Question: Please indicate a possible affordance area of the hold_book that can be used for holding
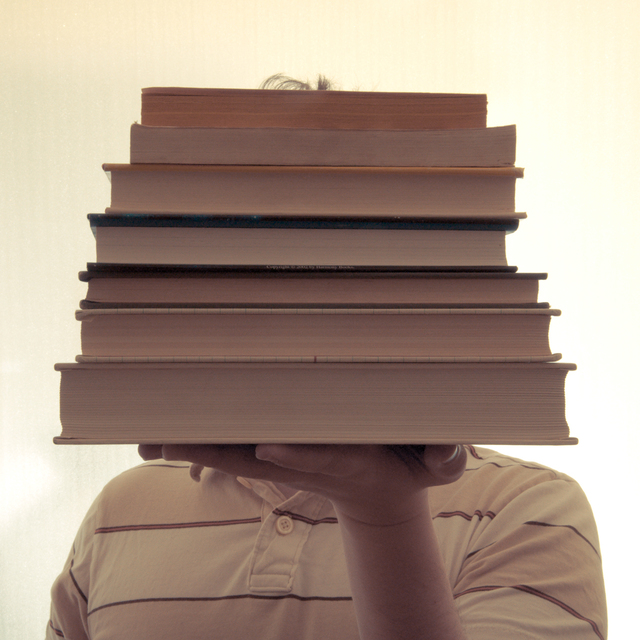
Answer: [42.807, 75.789, 581.754, 446.316]